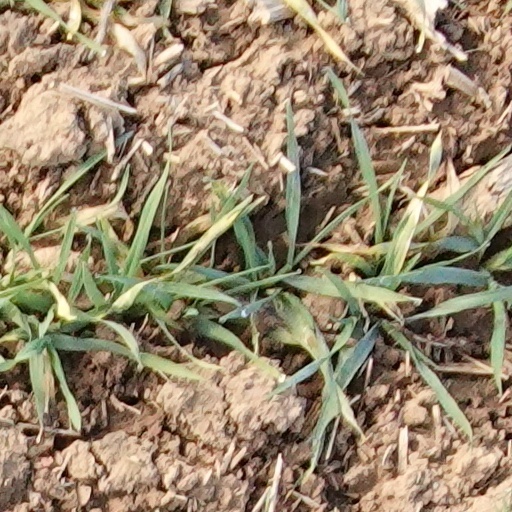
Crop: wheat